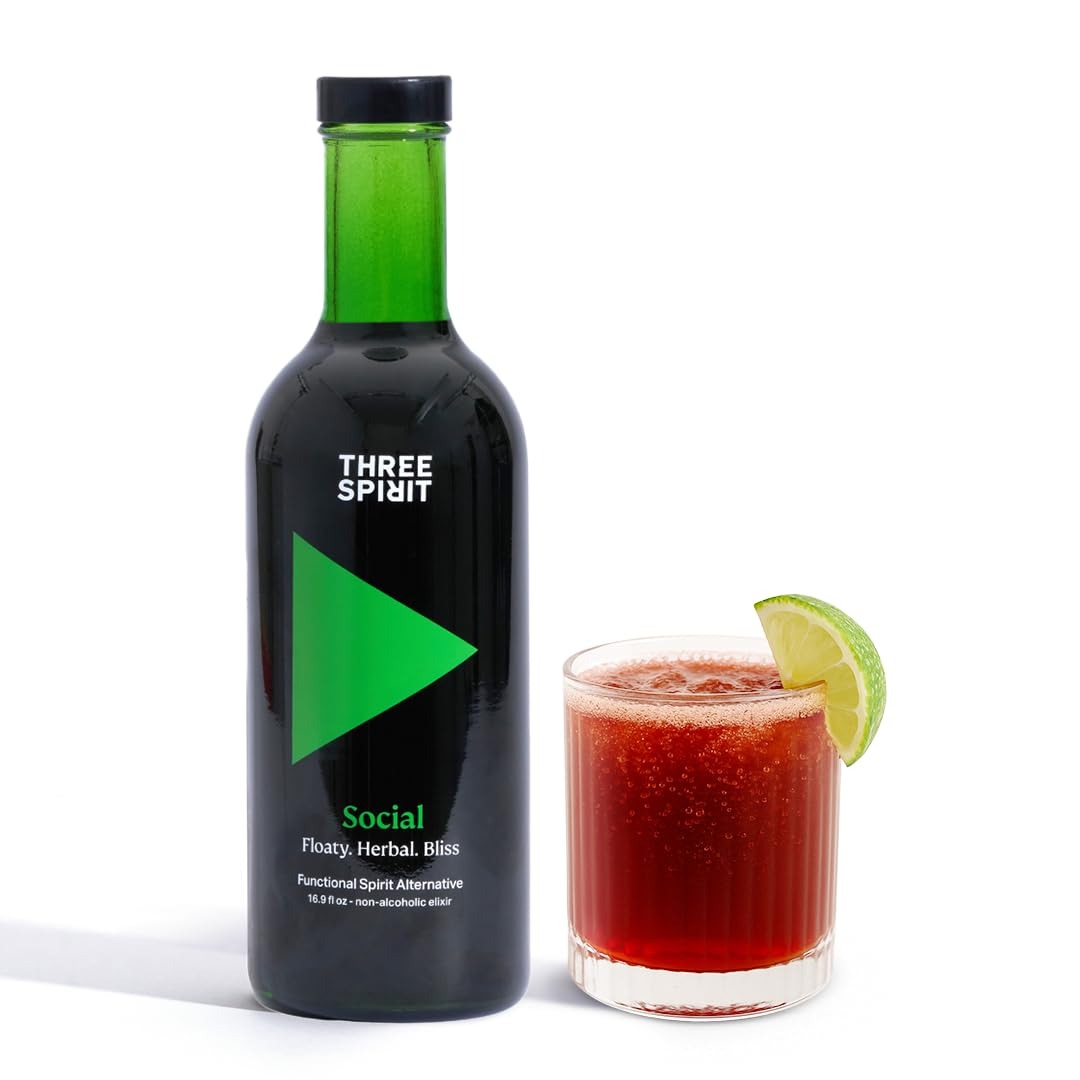
Item Name: Three Spirit Non-Alcoholic Alternative Spirit - The Elixir, 50cl | Adaptogens, Cacao, Damiana & Lion's Mane | Active Botanical, Gluten Free & Vegan Drinks
Bullet Point 1: ✨FREE OF ALCOHOL, FULL OF BENEFITS: Designed to make you make the life & soul of the party, Social Elixir is full of high grade active plants, adaptogens & nootropics; Vegan, gluten free & with no artificial flavors
Bullet Point 2: 🎁 DESIGNED FOR YOUR LIFESTYLE: Perfect for gifting, when you're training, parenting, cutting back on alcohol, driving, staying out late, getting up early; Take to picnics, BBQs, parties and gatherings; Three spirit offers a third way to feel good
Bullet Point 3: ✨FREE OF ALCOHOL, FULL OF BENEFITS: Designed to make you make the life & soul of the party, Social Elixir is full of high grade active plants, adaptogens & nootropics; Get a little floaty & flirty from damiana, tulsi & cacao which lift spirits & reduce inhibitions; Vegan, gluten free & with no artificial flavours
Bullet Point 4: 🌟 AWARD WINNING FLAVOURS: Bright, dry spices on the nose lead to rich, complex dark apple and cacao notes; Bliss out and connect, the Social Elixir makes for the perfect pick-me-up; Beautiful looking & delicious in mocktails
Value: 0.5
Unit: Liters

Price: 57